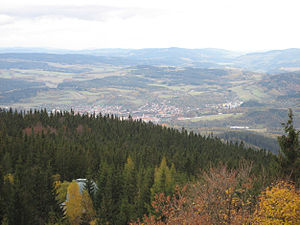
Kleť Observatoriet
Toppen af bjerget Kleť, observatoriet ses til venstre
Kleť Observatoriet er et astronomisk observatorium i Tjekkiet. Det ligger i regionen Sydbøhmen, syd for toppen at bjerget Kleť, nær byen České Budějovice. Observatoriet blev opført i 1957 og ligger i en højde af 1070 meter over havet og har omtrent 150 skyfrie nætter om året.